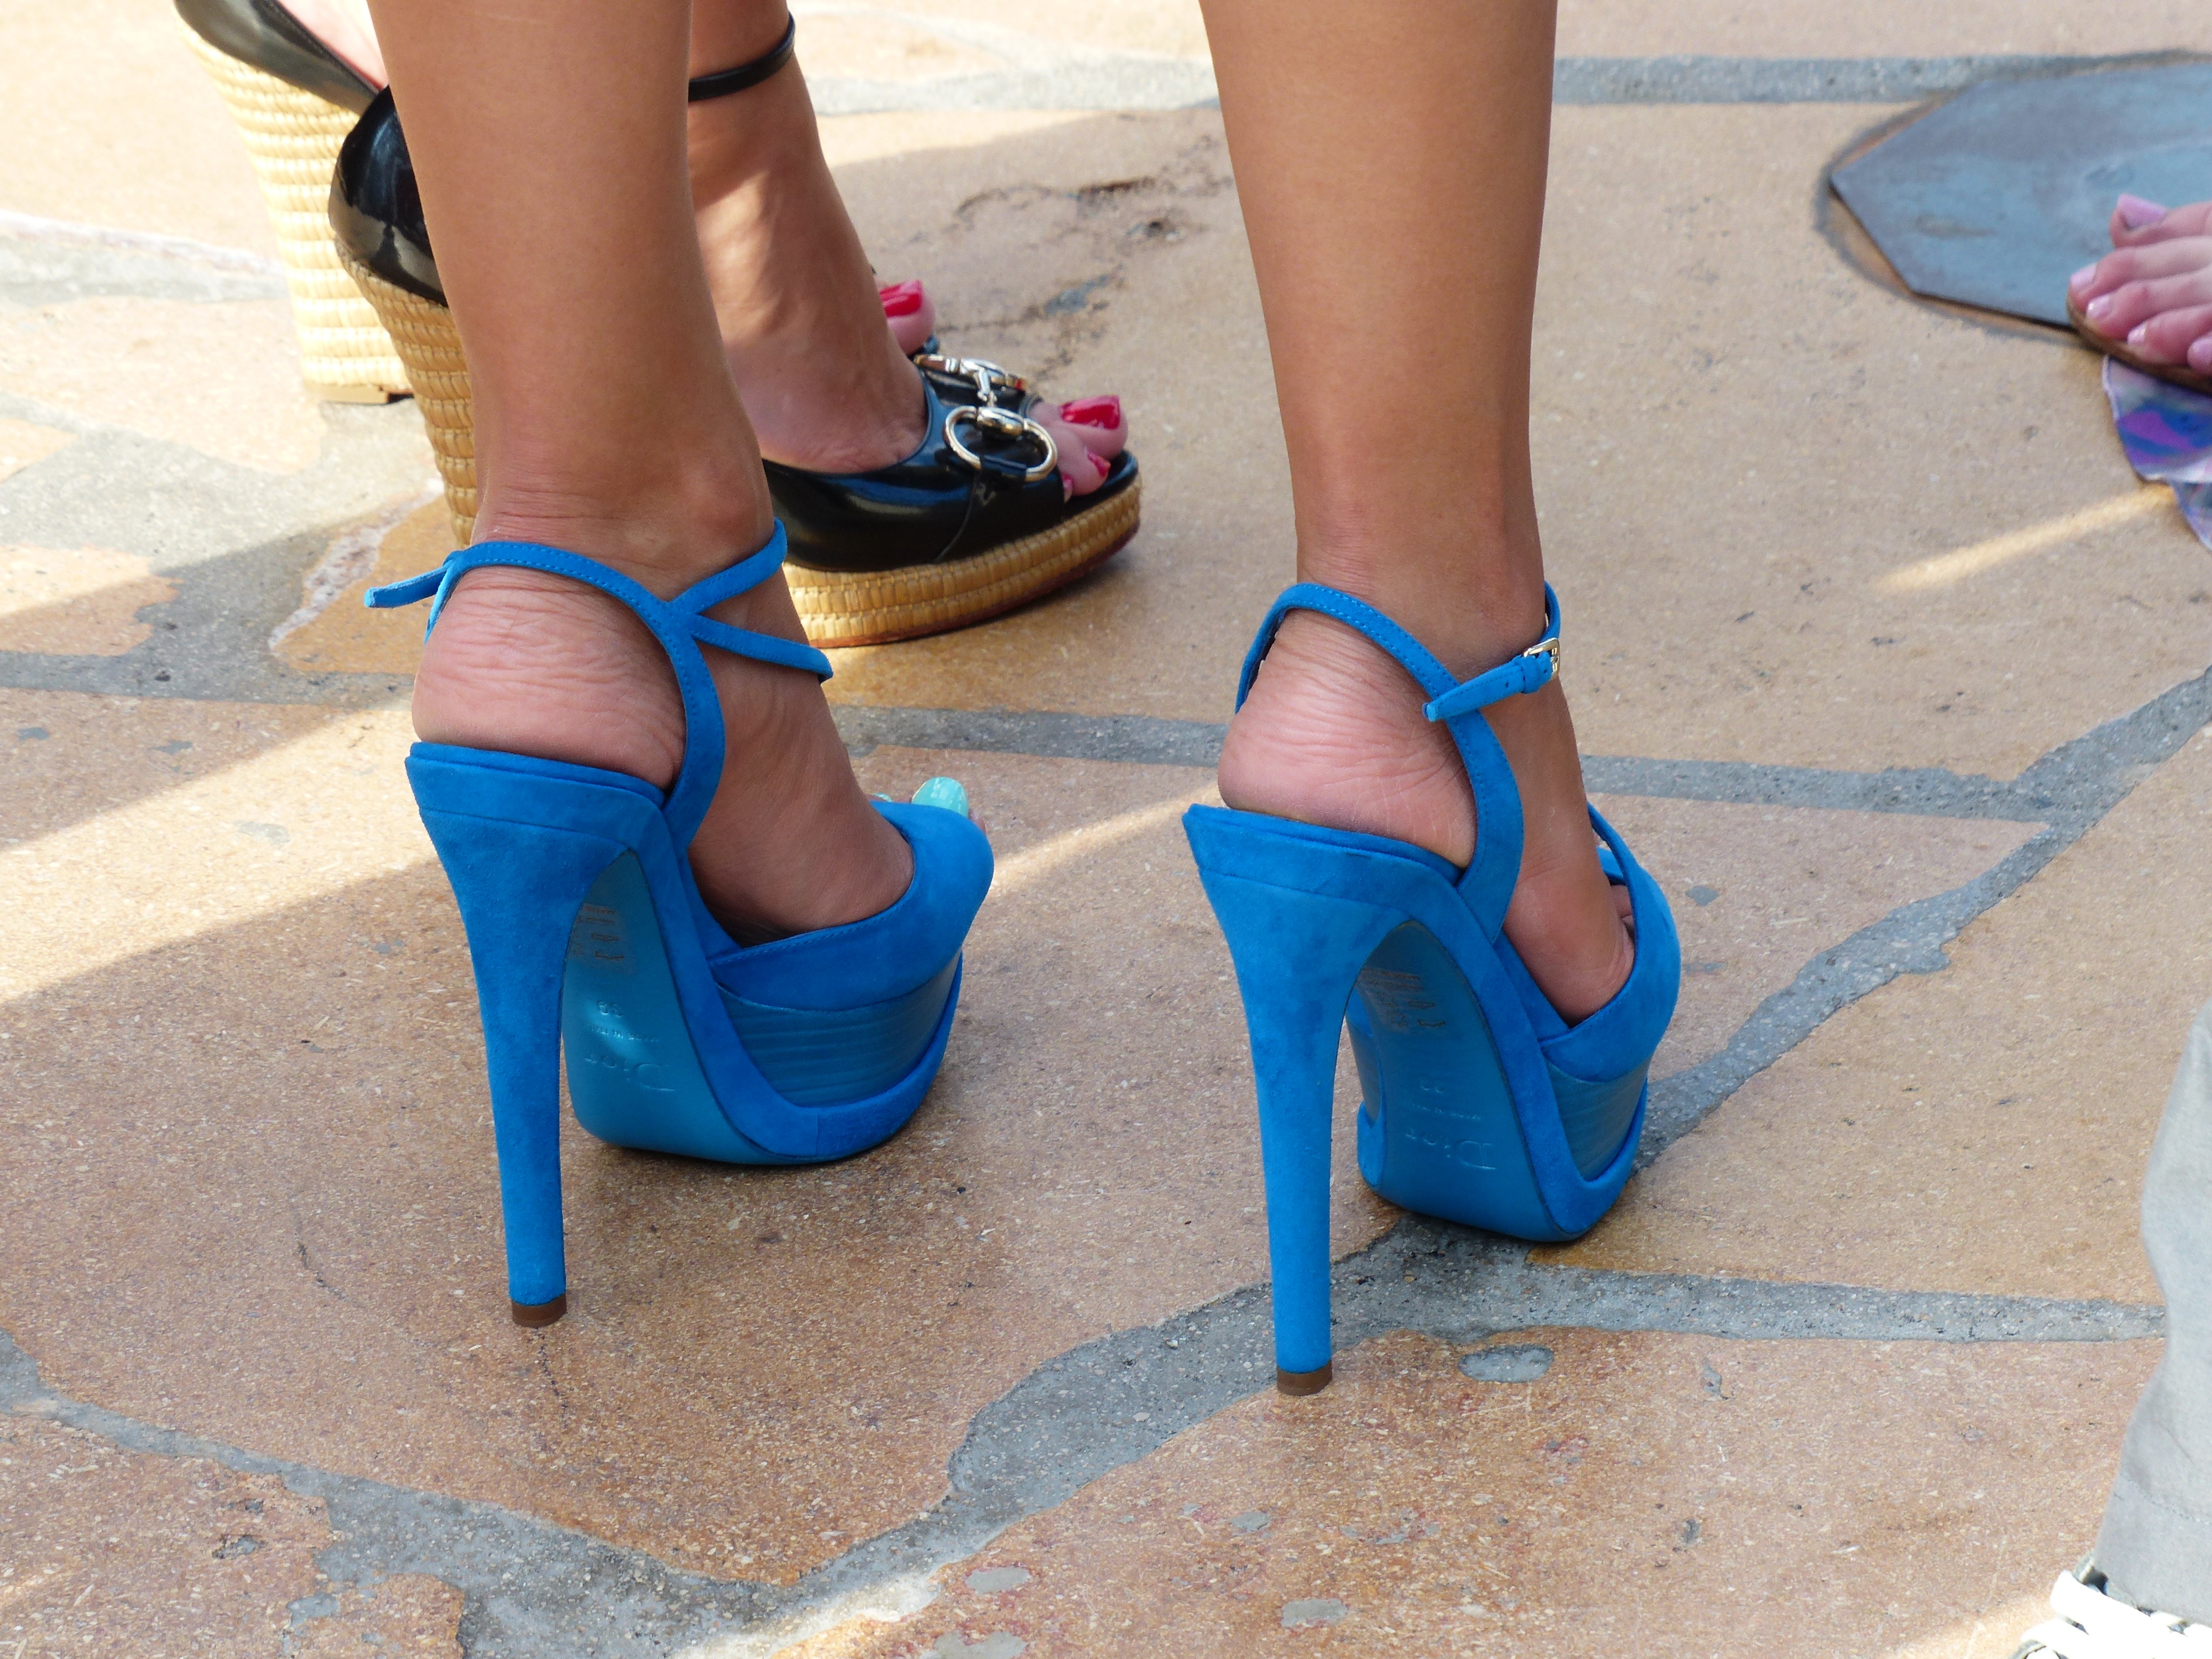
shoe, feet, leg, spring, color, blue, modern, sandal, human body, barefoot, shoes, footwear, fashionable, women's shoes, hochhackig, paragraphs, high heeled footwear, outdoor shoe